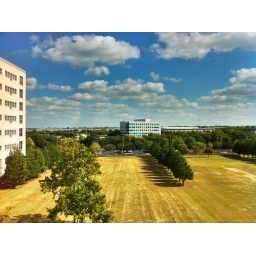
I held the phone against the window glass.